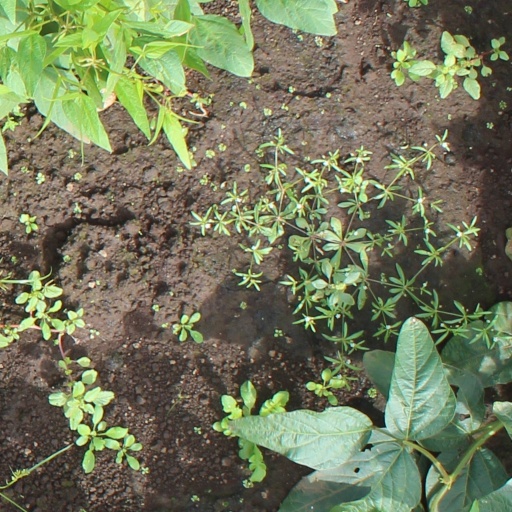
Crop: soybean